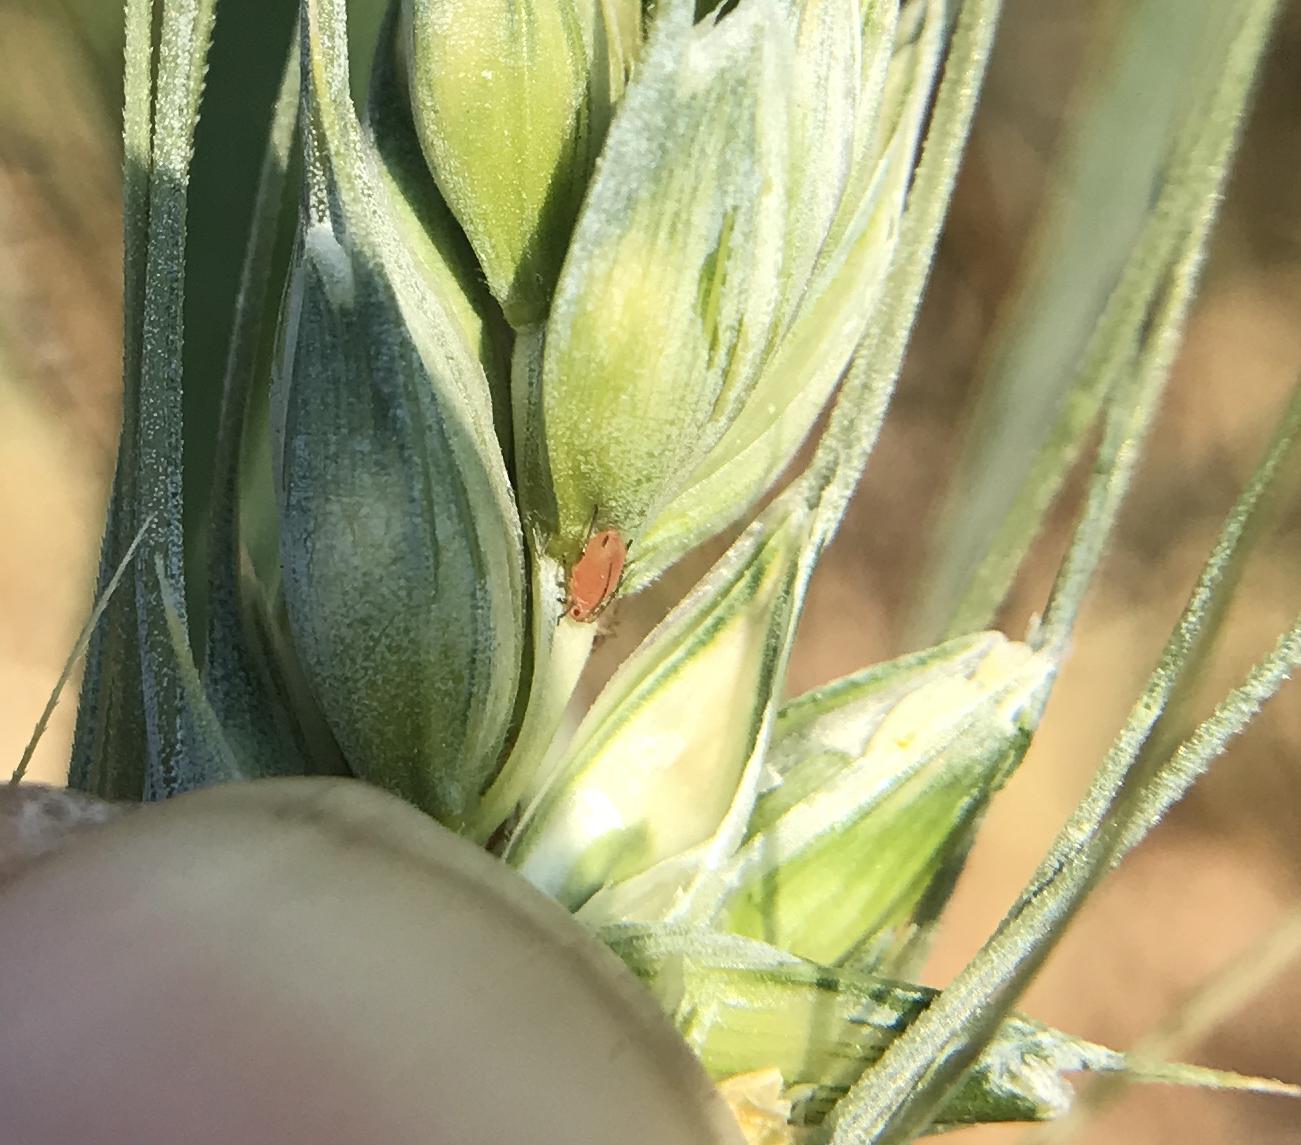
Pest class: english_grain_aphid